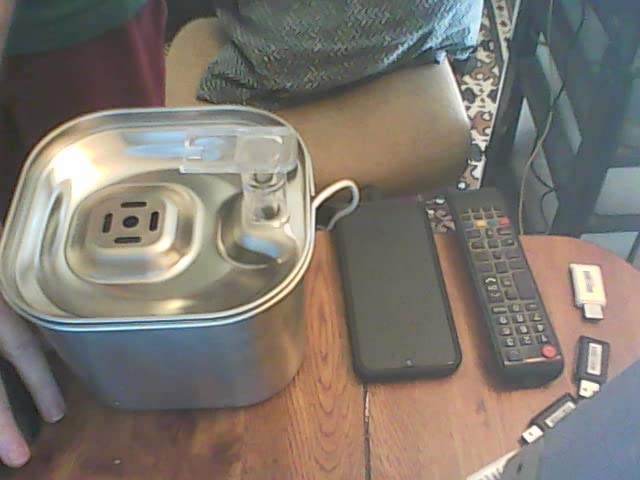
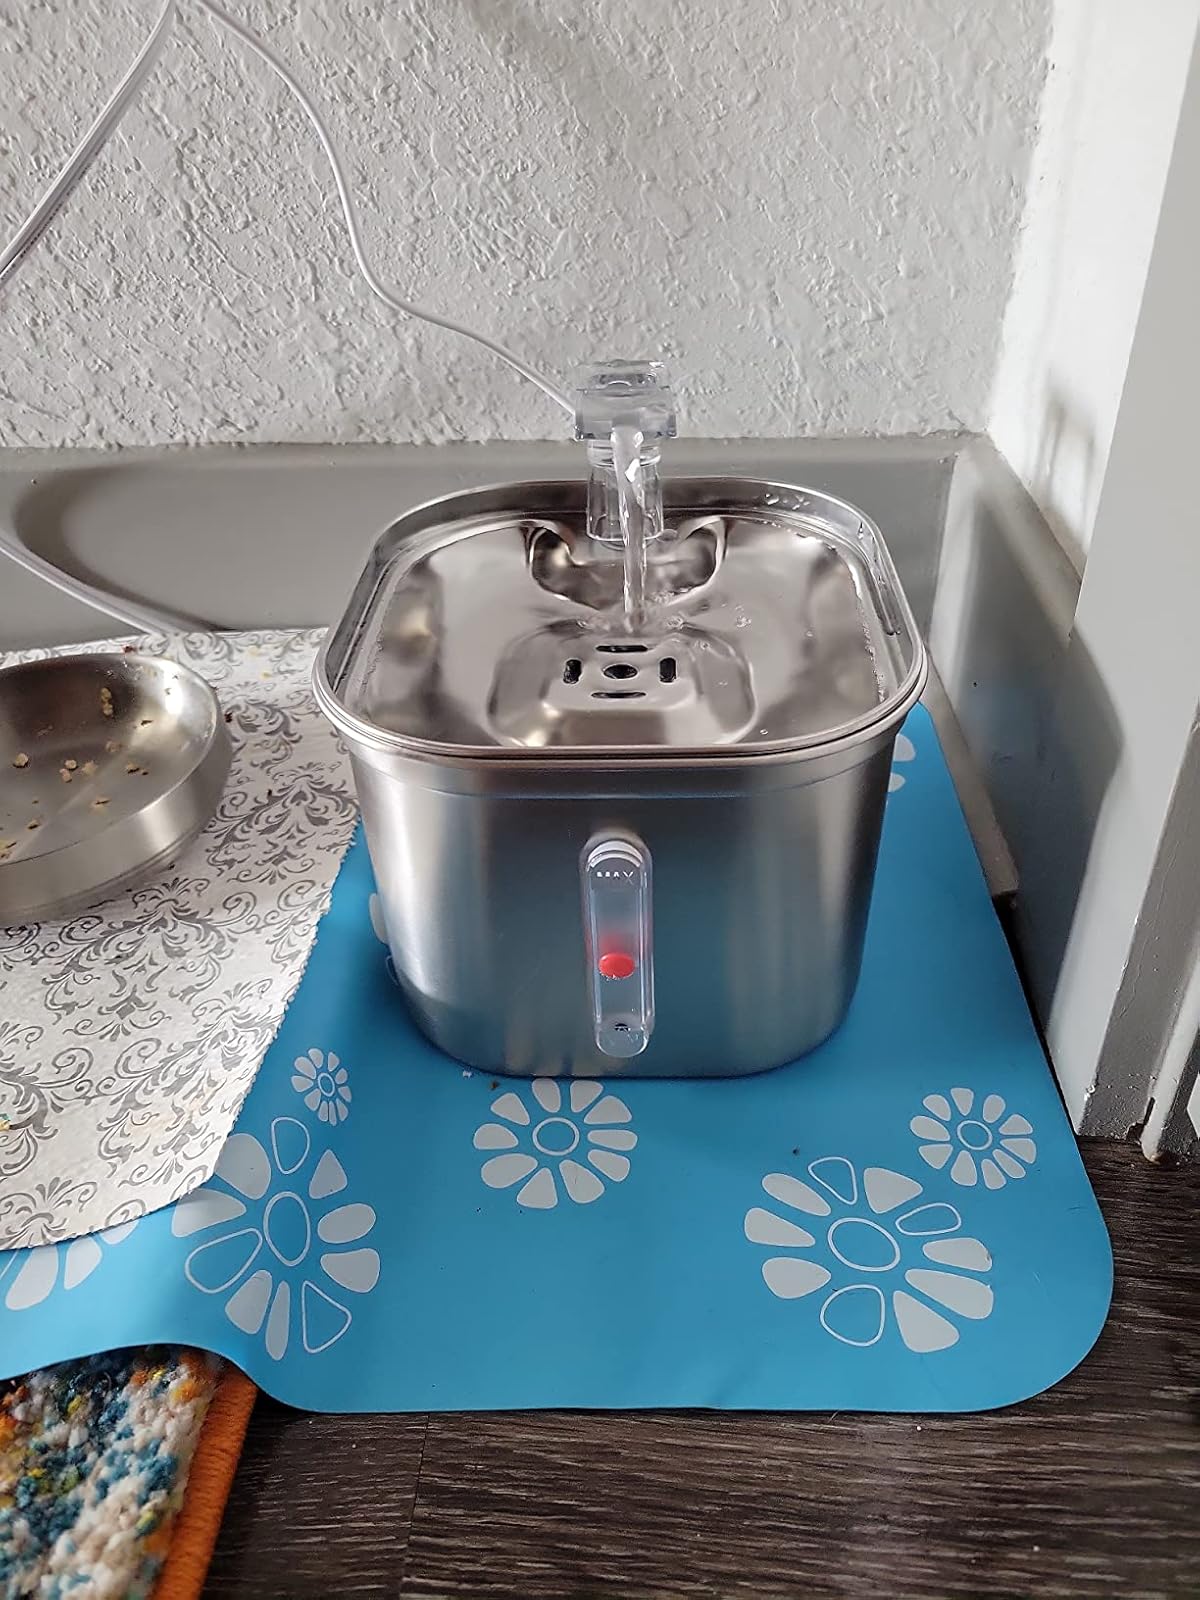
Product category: items_bowl
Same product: yes